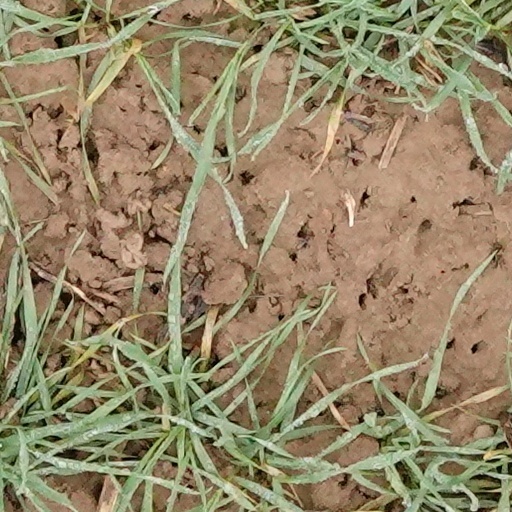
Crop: wheat